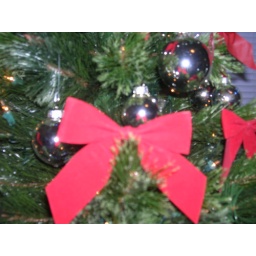
We decorated our Christmas tree in DC using three sizes of silver globes and red bows.